Calvin W. Hendrick

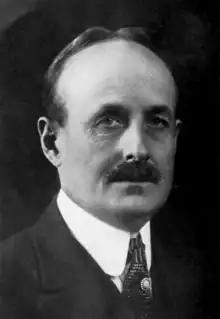
Hendrick in 1914 publication

Calvin Wheeler Hendrick (June 21, 1865 – June 22, 1940) was an American engineer known for his work building the sewage systems of New York City and Baltimore.